Sound reinforcement system

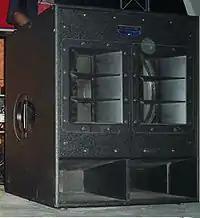
An 18" Mackie subwoofer cabinet.

A simple and inexpensive PA loudspeaker may have a single full-range loudspeaker driver, housed in a suitable enclosure. More elaborate, professional-caliber sound reinforcement loudspeakers may incorporate separate drivers to produce low, middle, and high frequency sounds. A crossover network routes the different frequencies to the appropriate drivers. In the 1960s, horn loaded theater and PA speakers were commonly columns of multiple drivers mounted in a vertical line within a tall enclosure.